Andrés Baquero

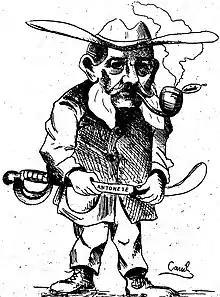
Caricature of Andrés Baquero. In his hands he holds a sabre with the name "Antonete", due to a controversy of the time about the authenticity of the weapon that was then exposed in the Provincial Museum as belonging to the revolutionary Antonio Gálvez Arce.

Andrés Baquero (1853 – 7 January 1916) was a Spanish teacher, researcher and writer from Murcia.